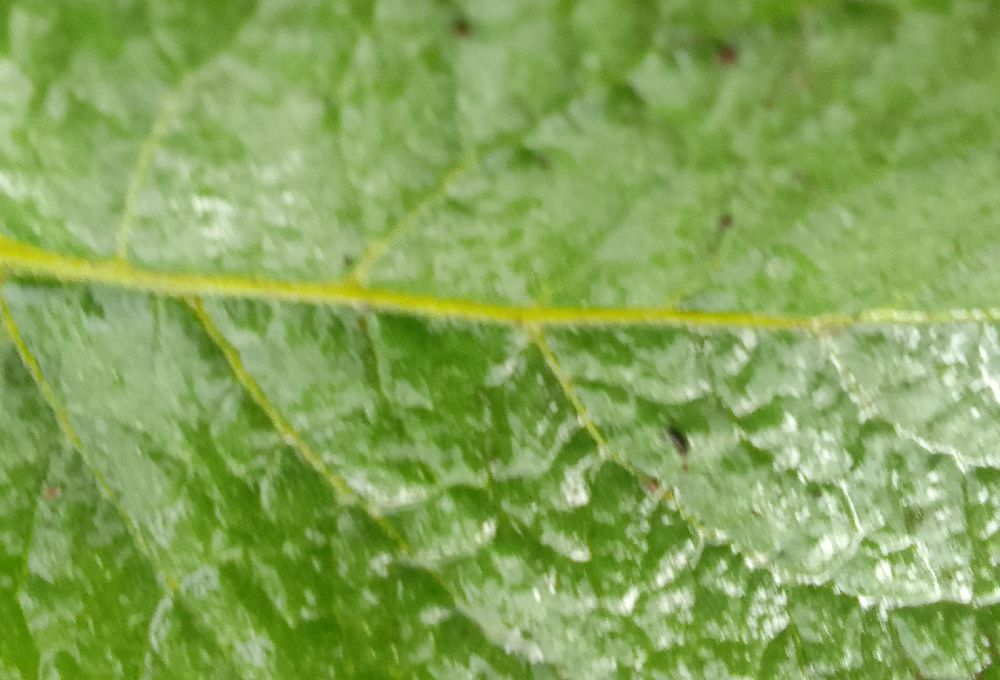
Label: Healthy